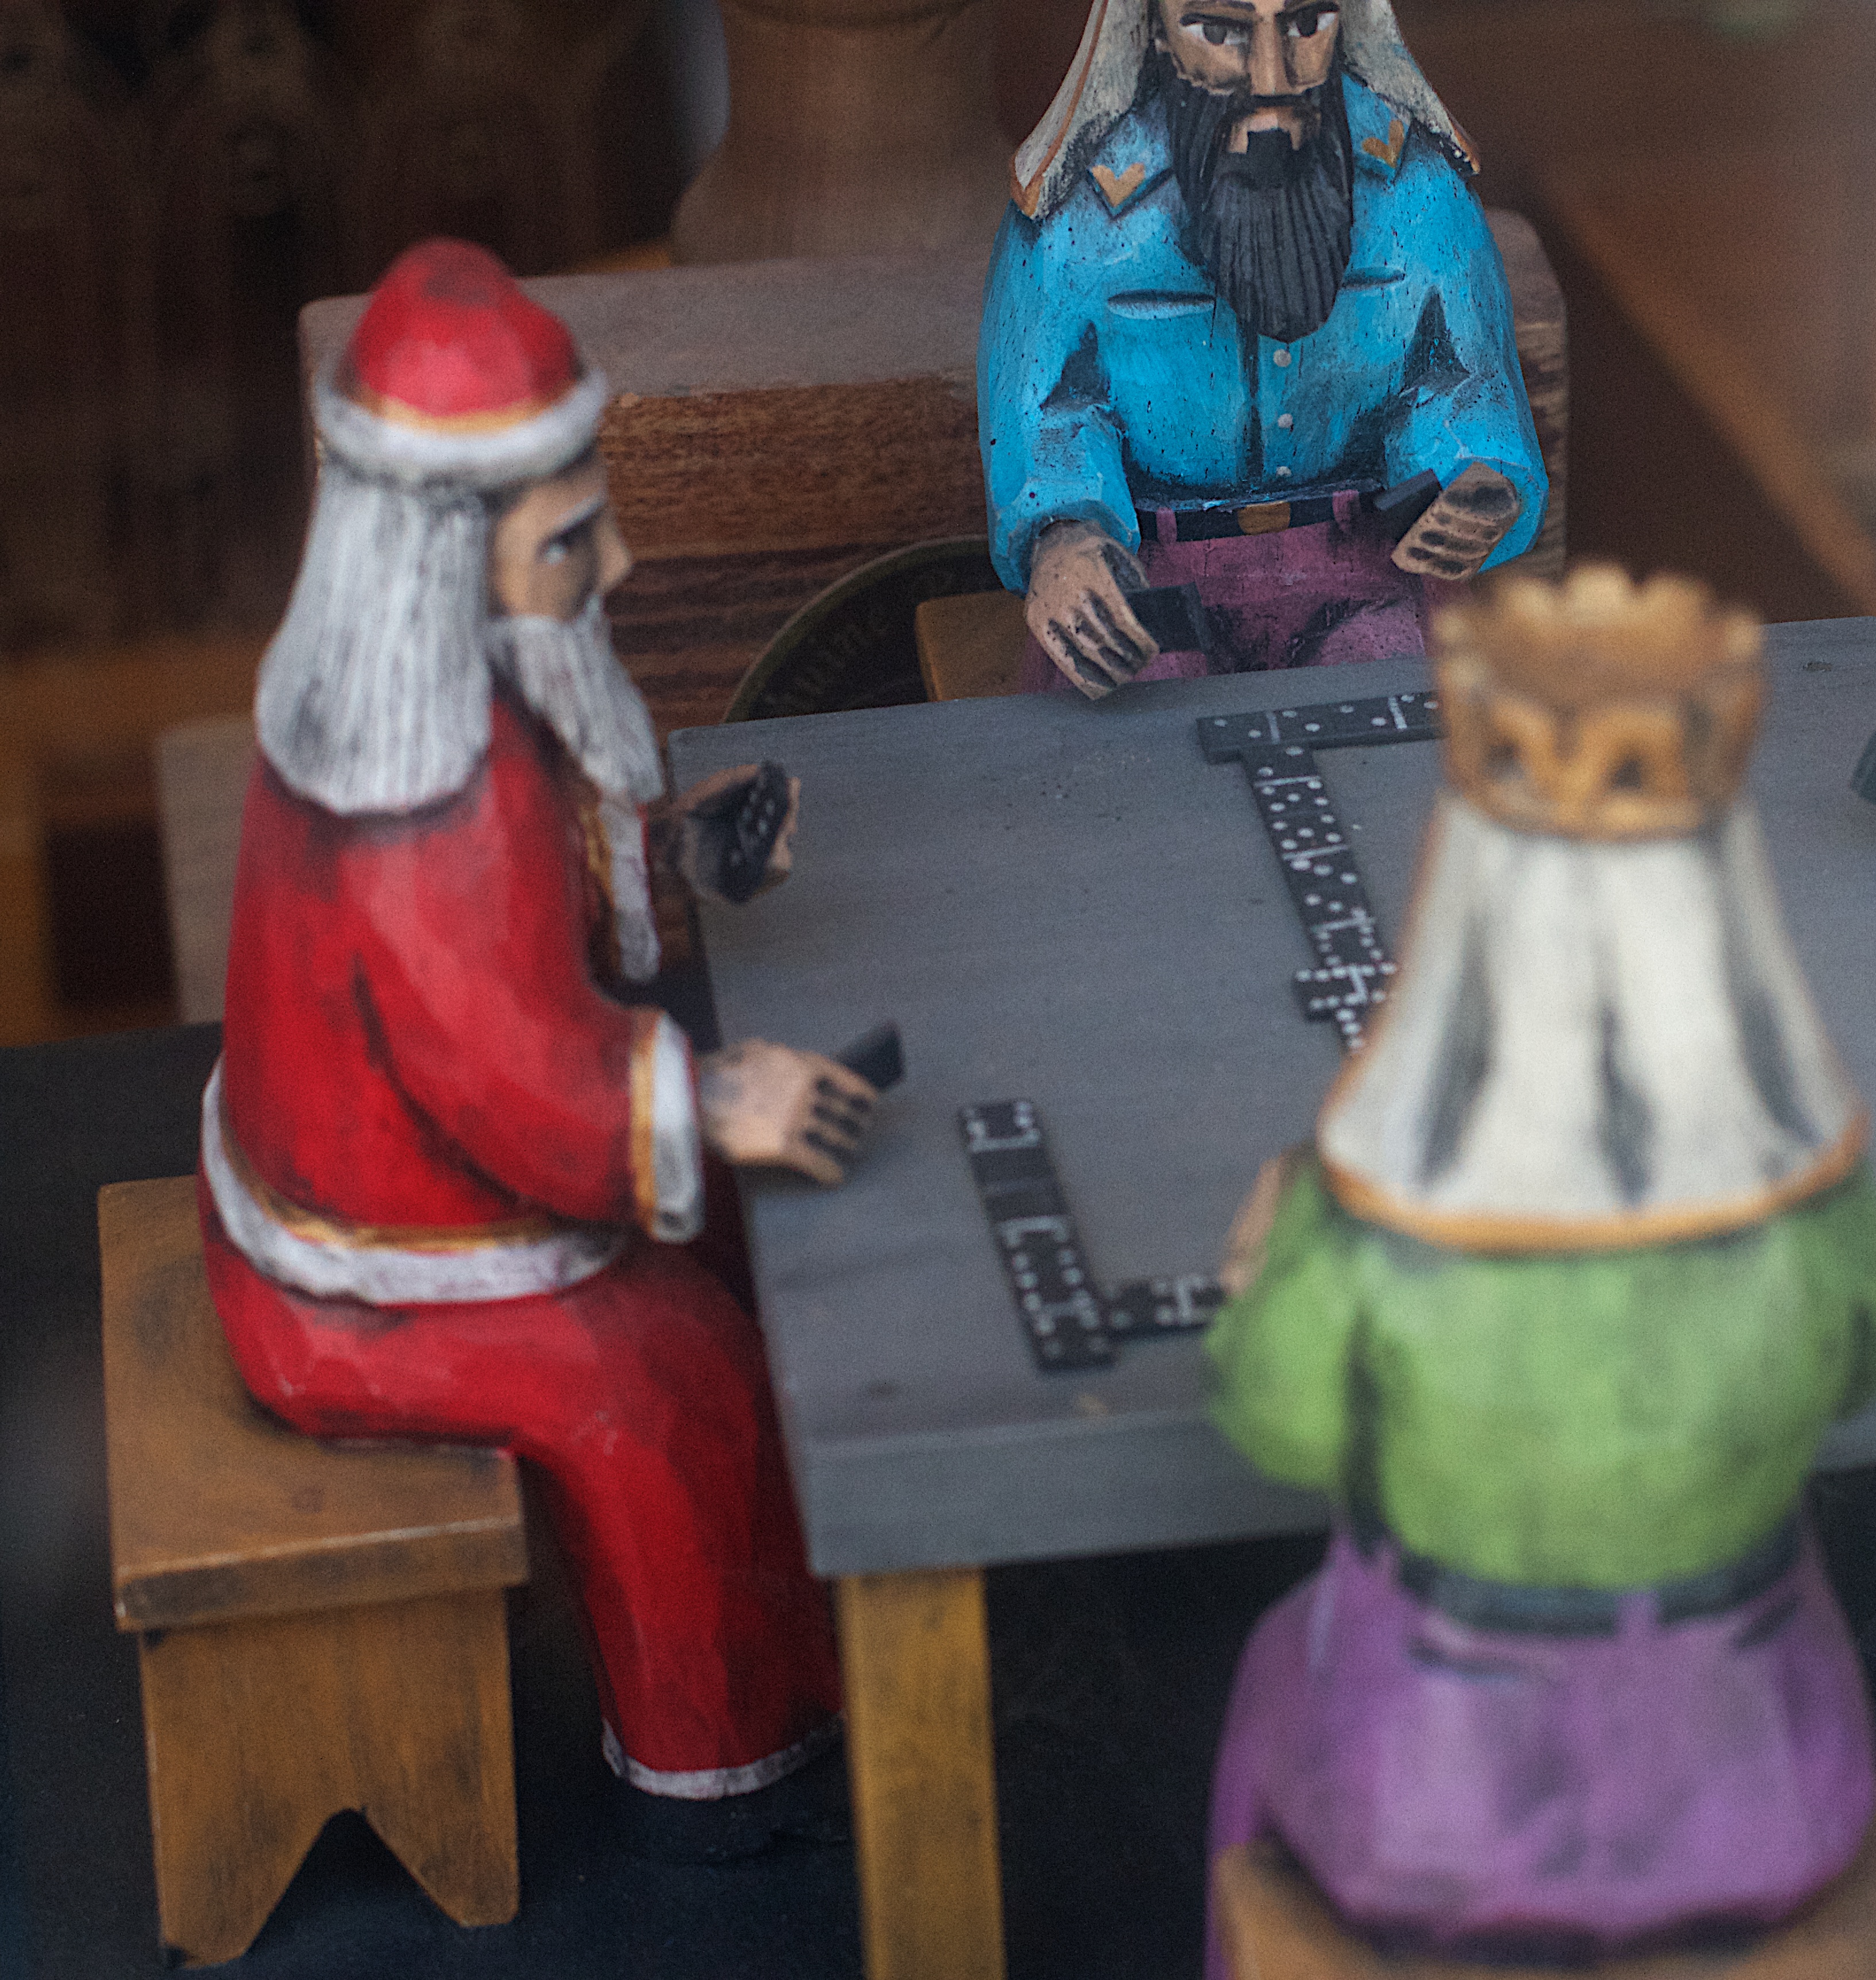
toy, cool image, figurine, garden gnome, lawn ornament